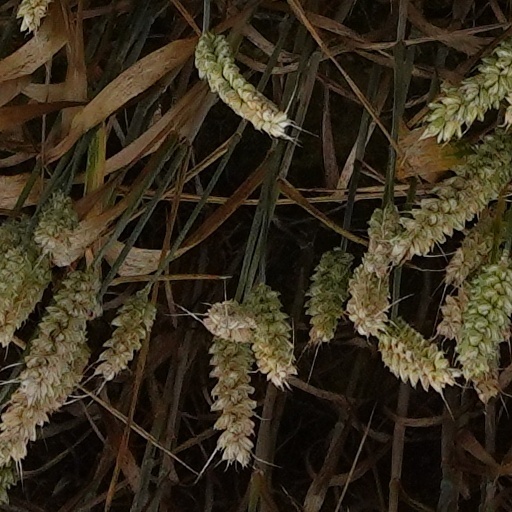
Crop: wheat